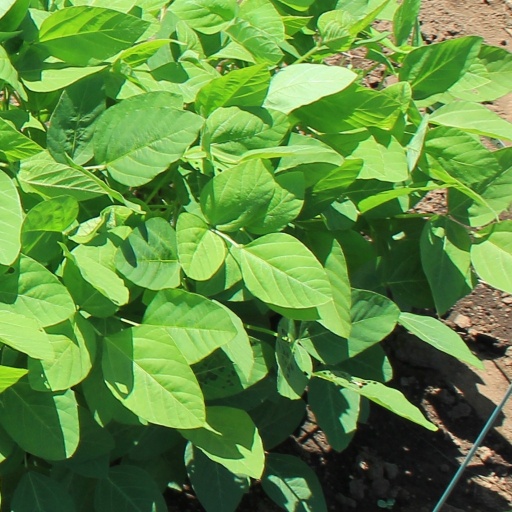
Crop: soybean